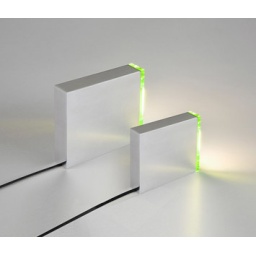
Match table lamp by QUASAR Holland